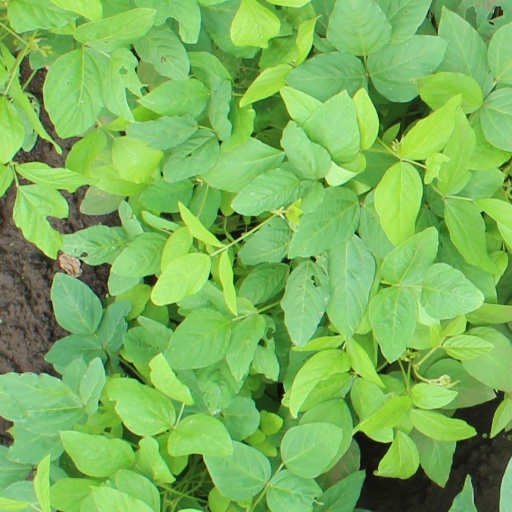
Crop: soybean